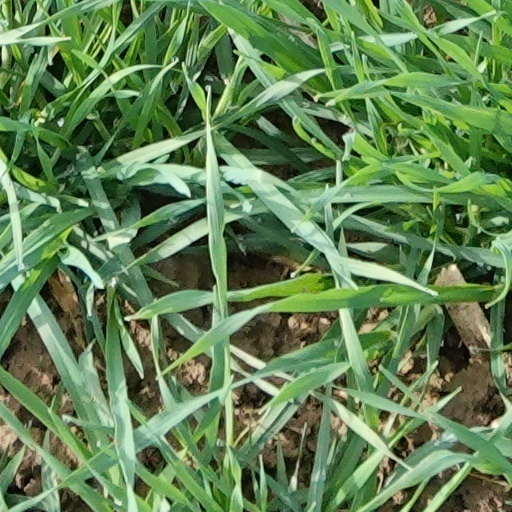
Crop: wheat